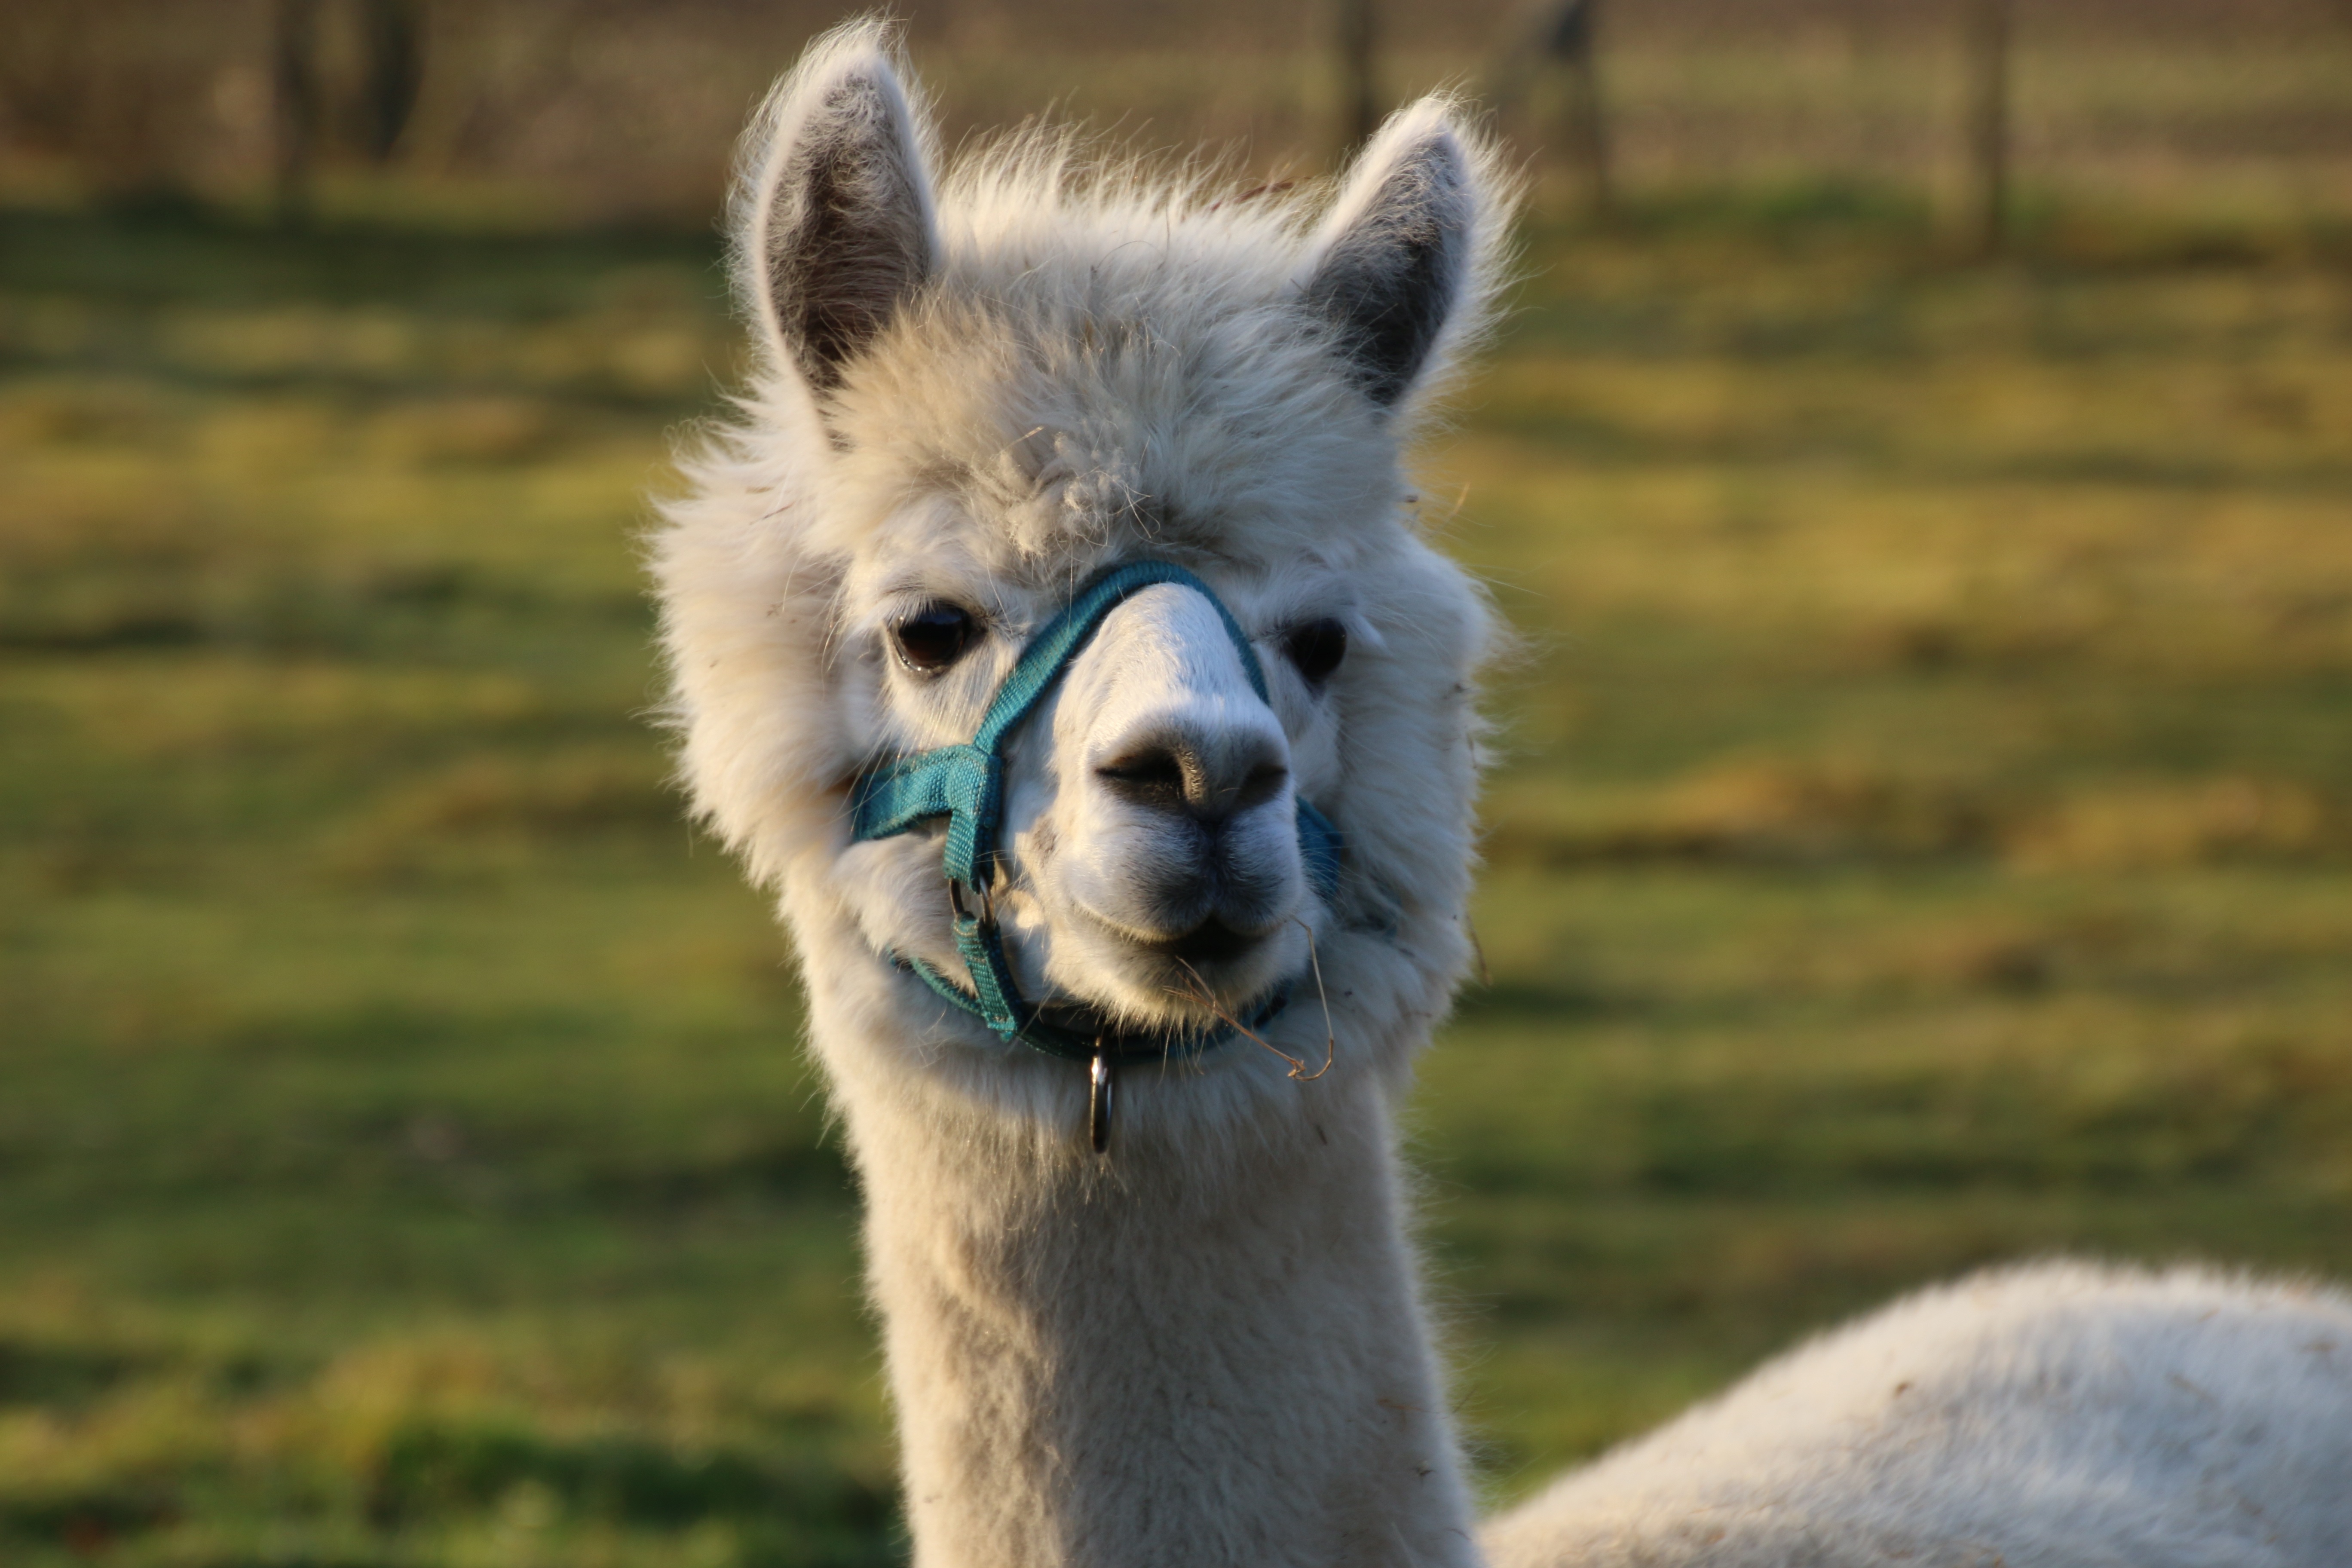
landscape, nature, grass, meadow, animal, wildlife, green, peaceful, fresh, mammal, rest, wool, fauna, llama, alpaca, graze, happy, vertebrate, curious, attention, idyll, animal world, vicuna, in the free, guanaco, camel like mammal